Bryan Mbeumo

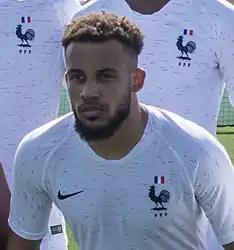

Mbeumo won 10 caps and scored one goal for France at U17, U20 and U21 level. In August 2022, following a meeting in London with Samuel Eto'o, Mbeumo declared his senior international allegiance to the Cameroon national team. He made 9 appearances and scored one goal during the 2022–23 season, with three appearances coming during Cameroon's 2022 World Cup campaign, prior to the team's group stage exit. After appearing in three of Cameroon's four 2023 Africa Cup of Nations qualifying matches and scoring one goal, injury ruled Mbeumo out of the final tournament.